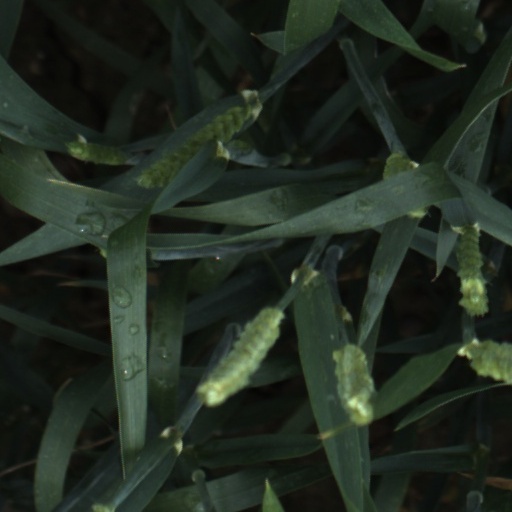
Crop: wheat